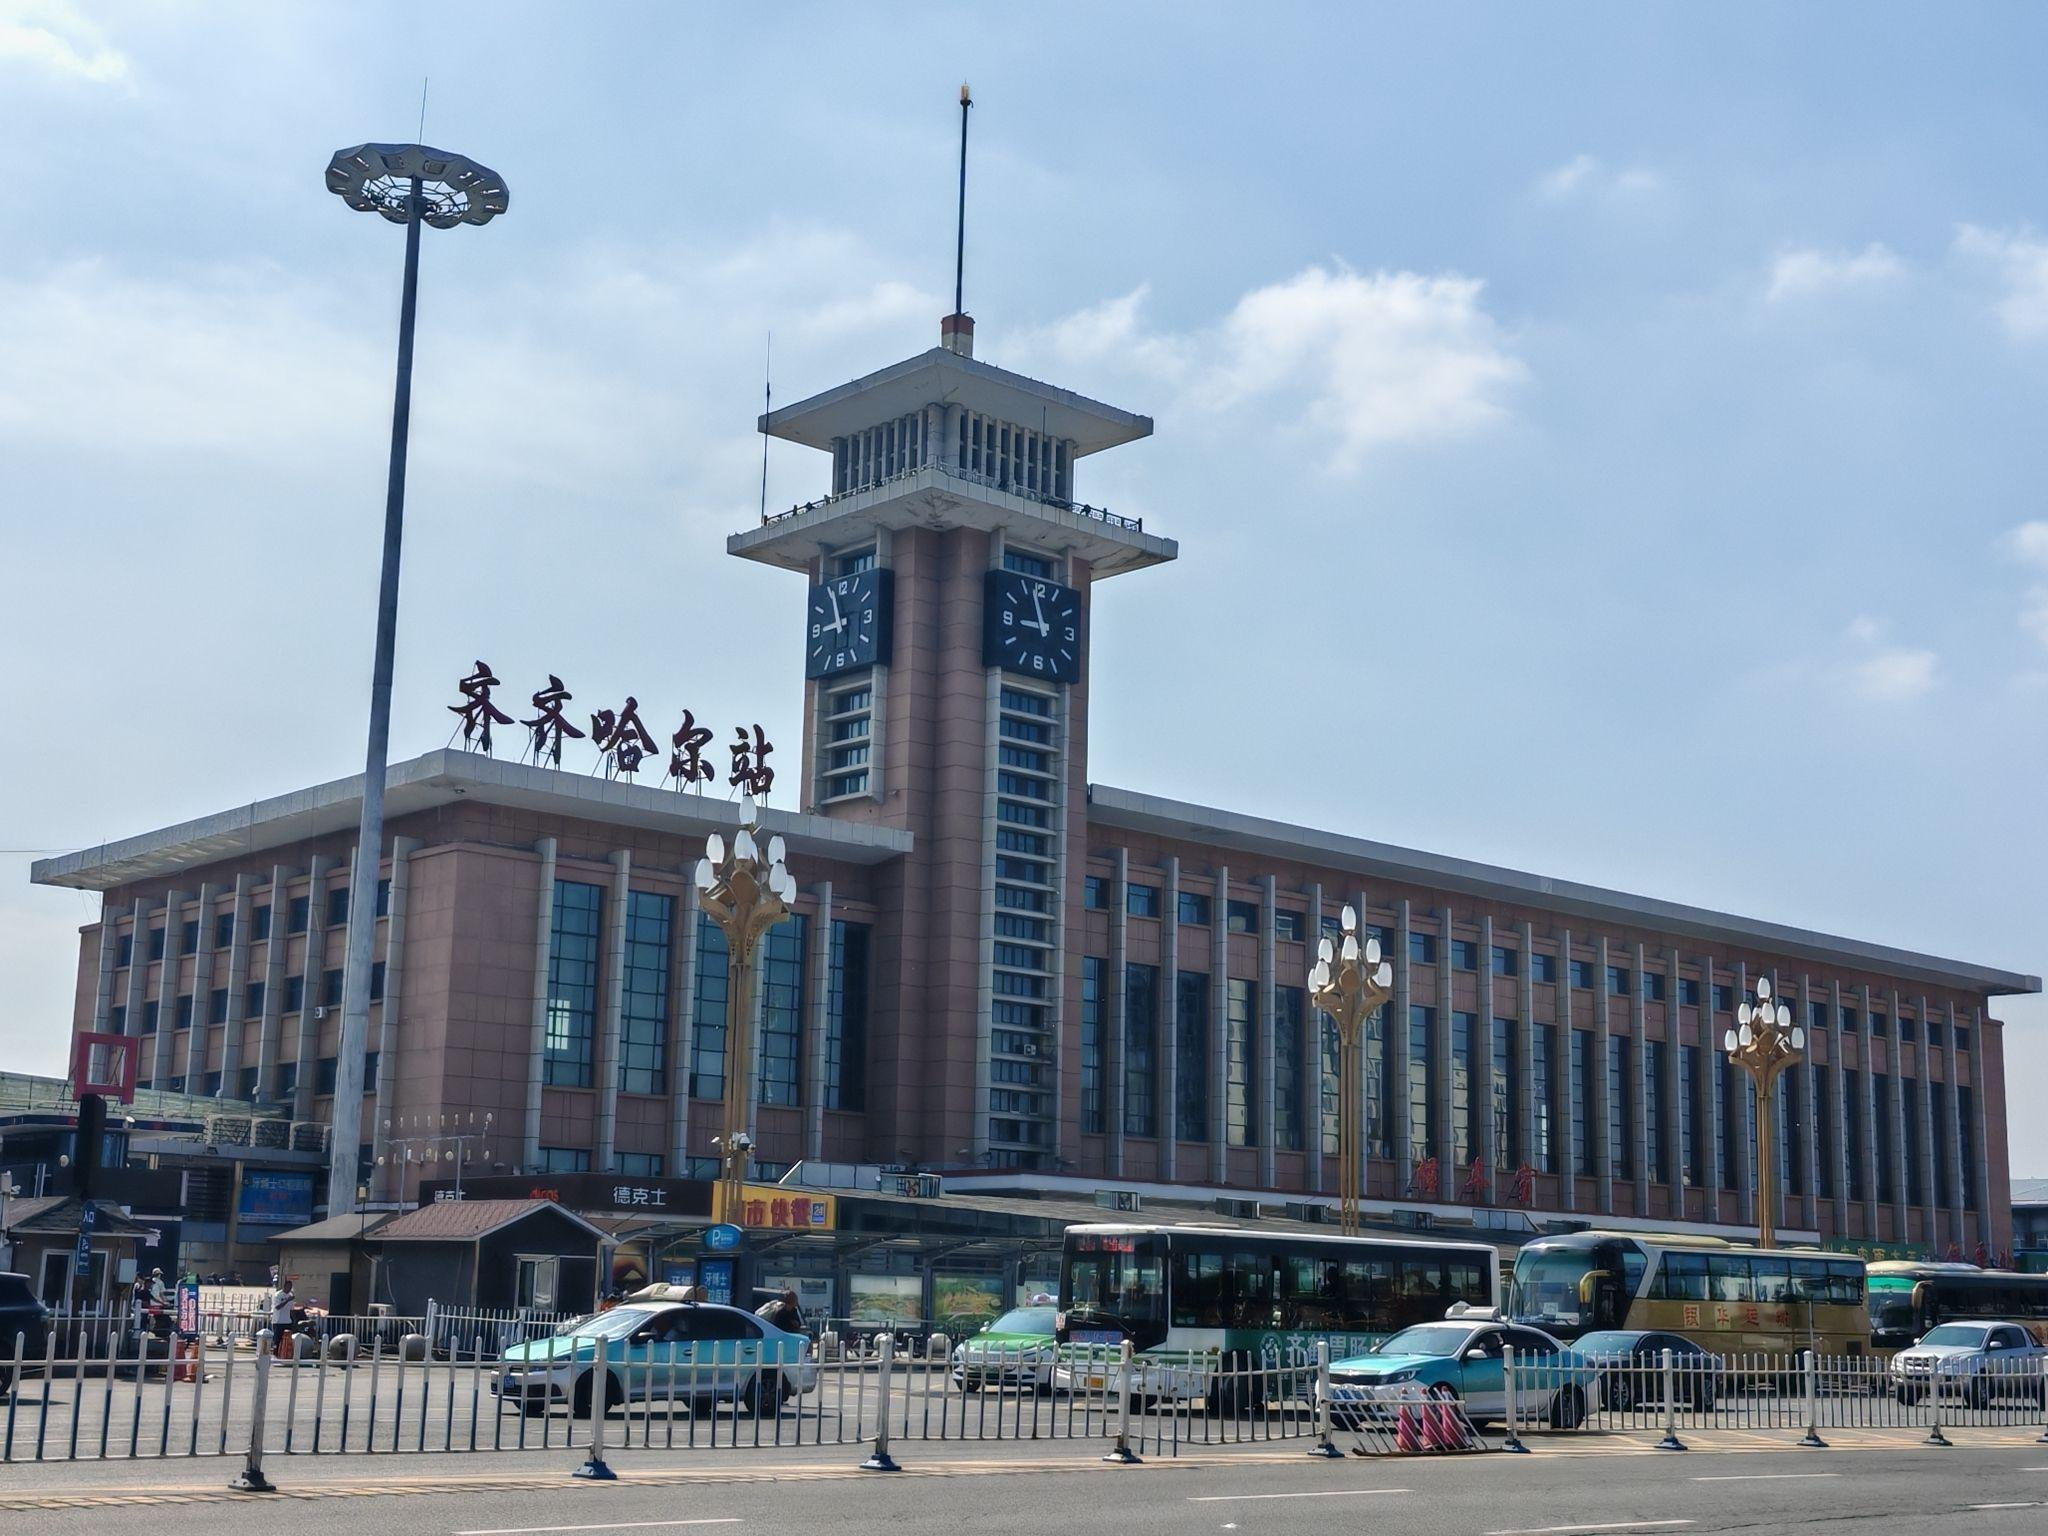
地标名称：齐齐哈尔站
所在城市：齐齐哈尔市·铁锋区